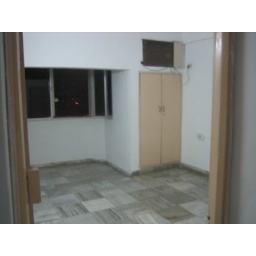
MD room in the ground floor